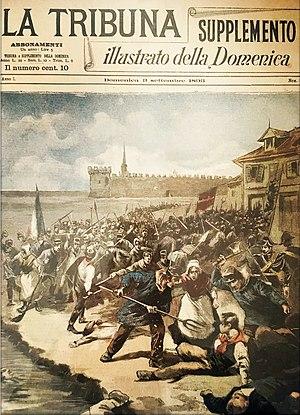
Massacre des ouvriers saliniers italiens à Aigues-Mortes en 1893
Aigues-Mortes, en occitan Aigas-Mòrtas, en provençal Aigua Morta, est une commune française située dans la pointe sud du département du Gard, en région Occitanie.
Cette page concerne l'année 1893 du calendrier grégorien.
L'histoire de la Camargue, d'abord liée au cours de l'Antiquité à l'oppidum priscium Râ, le fut ensuite à la conquête de son territoire mouvant au fur et à mesure de l'avancée des alluvions du Rhône. La Camargue, delta du fleuve, devint terre de sel et d'élevage, terre de pèlerinage, et aujourd'hui terre de tourisme.
Le massacre des Italiens d'Aigues-Mortes est une suite d'événements survenus les 16 et 17 août 1893, à Aigues-Mortes, ayant conduit au massacre de travailleurs italiens de la Compagnie des Salins du Midi, par des villageois et des ouvriers français. Les estimations vont d'une dizaine de morts à 150 morts, ainsi que de nombreux blessés, victimes de lynchages, coups de bâton, noyade et coups de fusils.